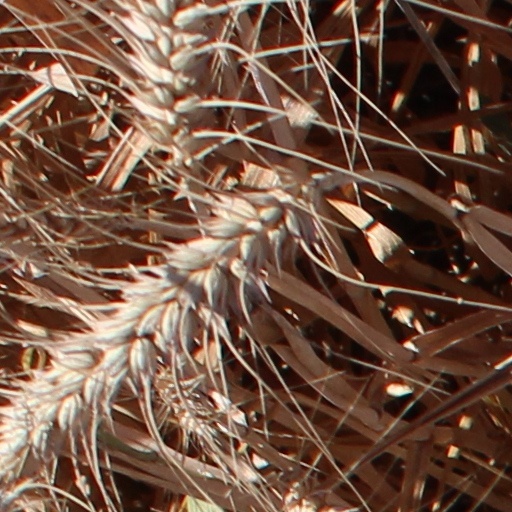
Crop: wheat